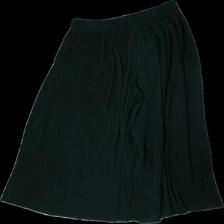
View: back
Type: Trousers
Category: Ladies
Brand: Zara
Colors: Black
Material: 100% polyester
Cut: Regular, Loose
Size: M
Season: All
Price range: 50-100
Recommended usage: Reuse